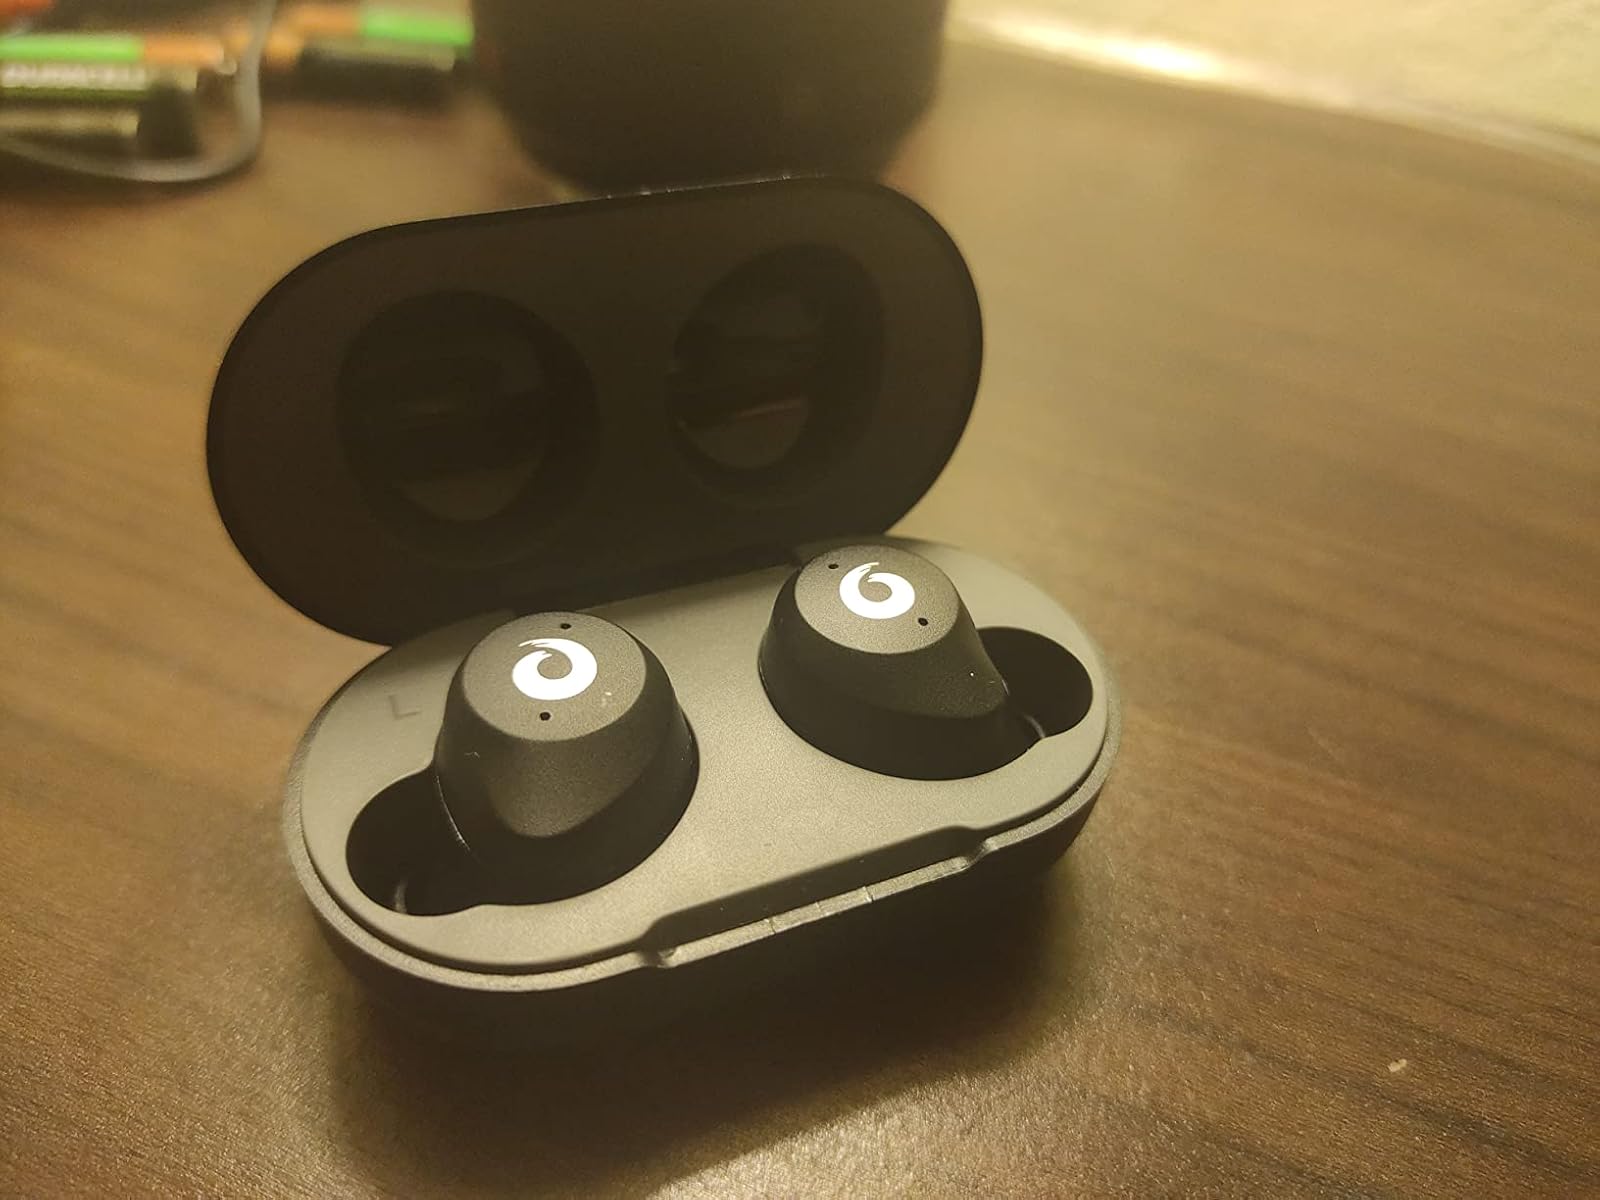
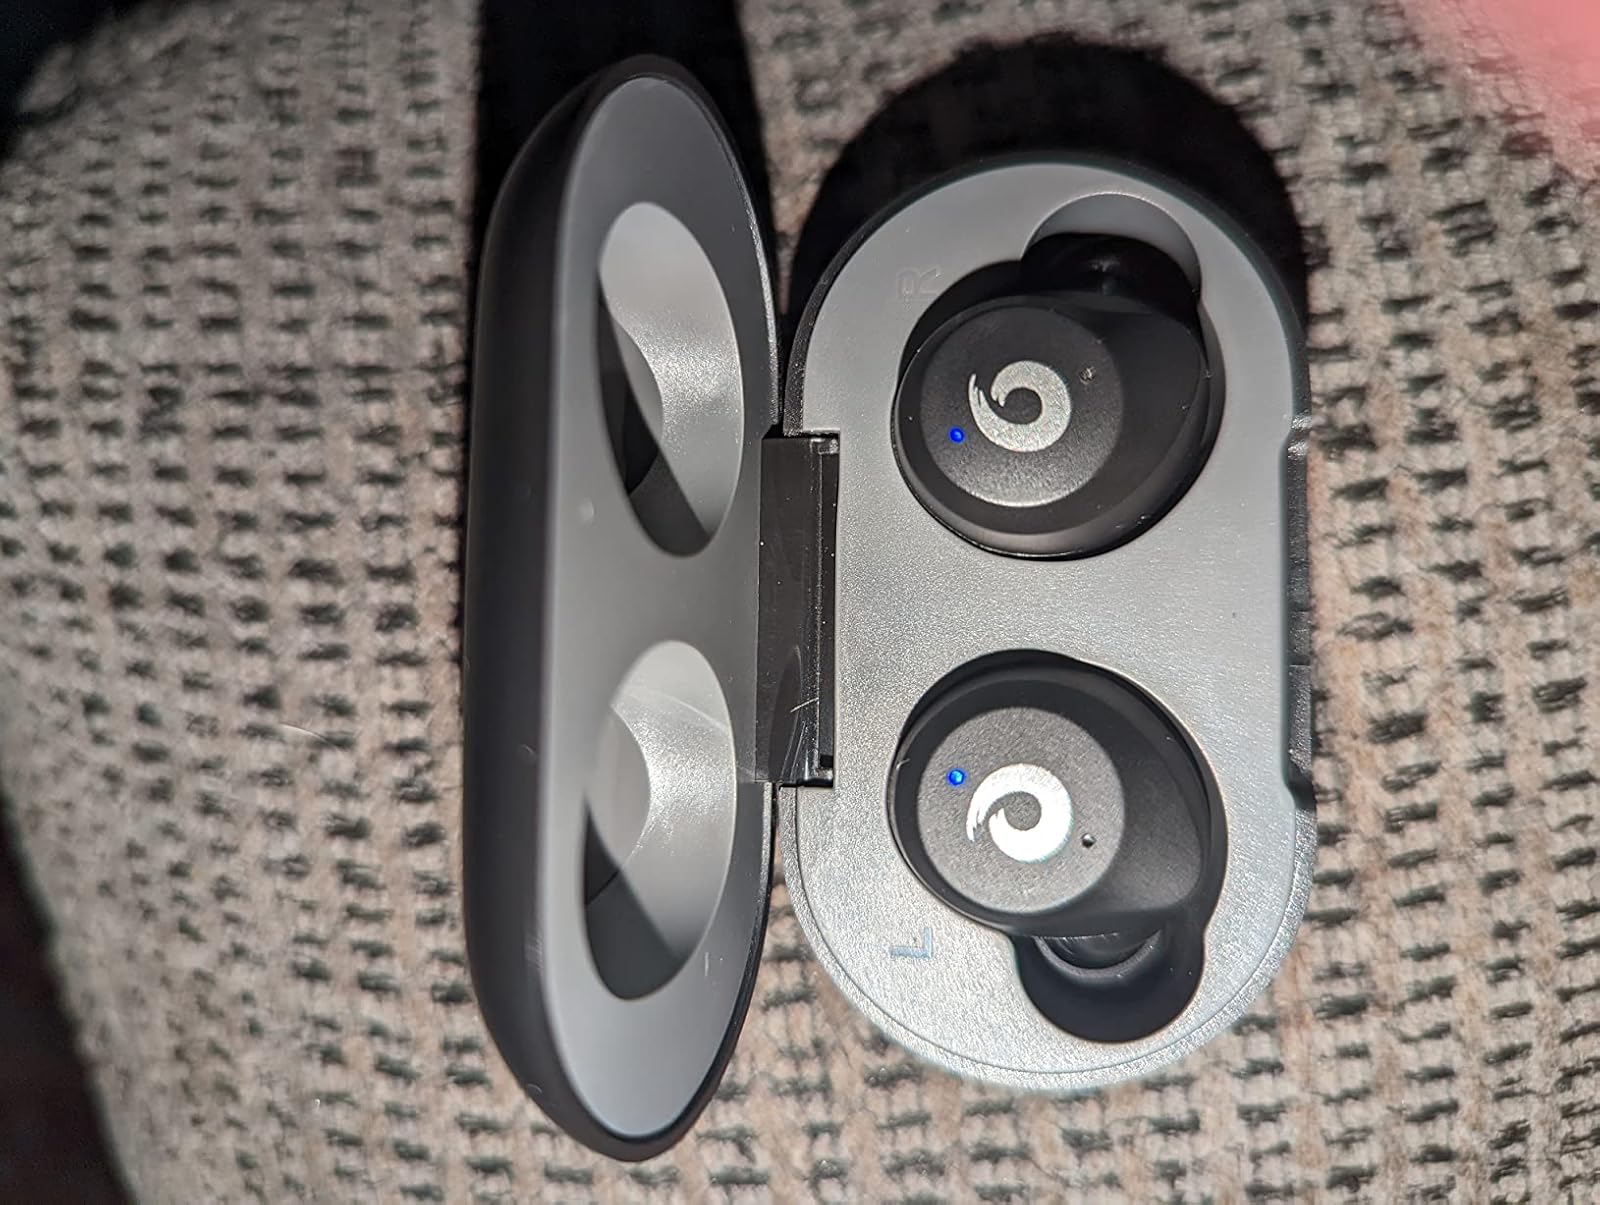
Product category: earbuds
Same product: yes